Answer in natural language. Which point is closer to the camera taking this photo, point B  or point C? Choose between the following options: C or B
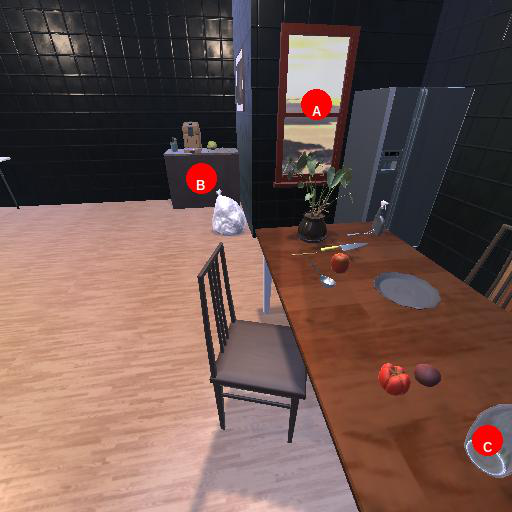
<answer>C</answer>